Toronto Arenas

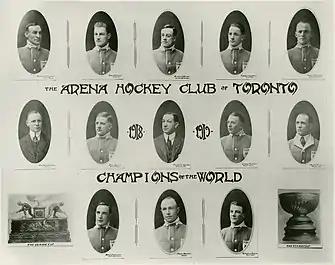
1917–18 season Toronto Arenas. Top row, from left: Rusty Crawford, Harry Meeking, Ken Randall, Corbett Denneny, Harry Cameron. Middle row, from left: Dick Carroll, Jack Adams, Charles Querrie, Alf Skinner, Frank Carroll. Bottom row, from left: Harry Mummery, Harry "Hap" Holmes, Reg Noble.

By the fall of 1917, a dispute between Eddie Livingstone, owner of the Blueshirts, and the owners of the NHA's other four clubs—the Montreal Canadiens, Montreal Wanderers, Ottawa Senators and Quebec Bulldogs had come to a boil. The other NHA owners were eager to disassociate themselves from Livingstone, but discovered that the NHA's constitution did not allow them to simply vote Livingstone out. With this in mind, on November 22 the NHA board of directors voted to suspend operations. At the same time, the other four NHA clubs voted to create a new league—the National Hockey League. However, they did not invite Livingstone to join them, effectively leaving him in a one-team league.